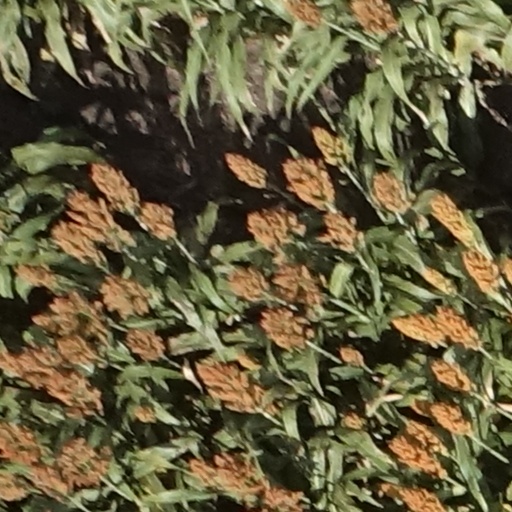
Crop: sorghum